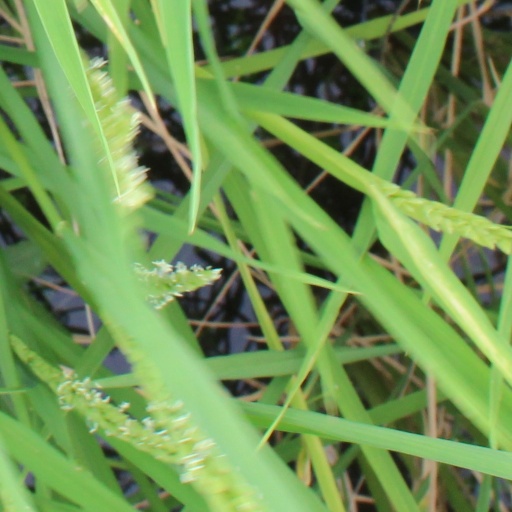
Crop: rice